Yorba Linda, California

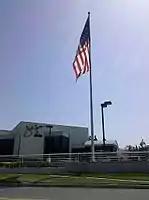
The John Force Race Station, located in Savi Ranch

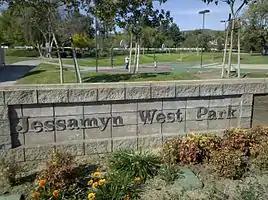
Jessamyn West Park

The small town had grown significantly by the 1960s, with more than 1,000 residents by the 1960 census. Three annexation attempts were made by adjoining cities: Brea in 1958 and Anaheim and Placentia in 1963. These experiences culminated in incorporation, which occurred in 1967.